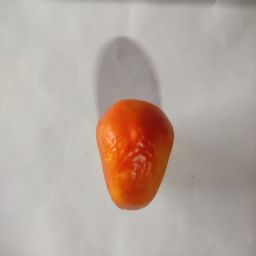
Crop: Tomato
Quality: Old